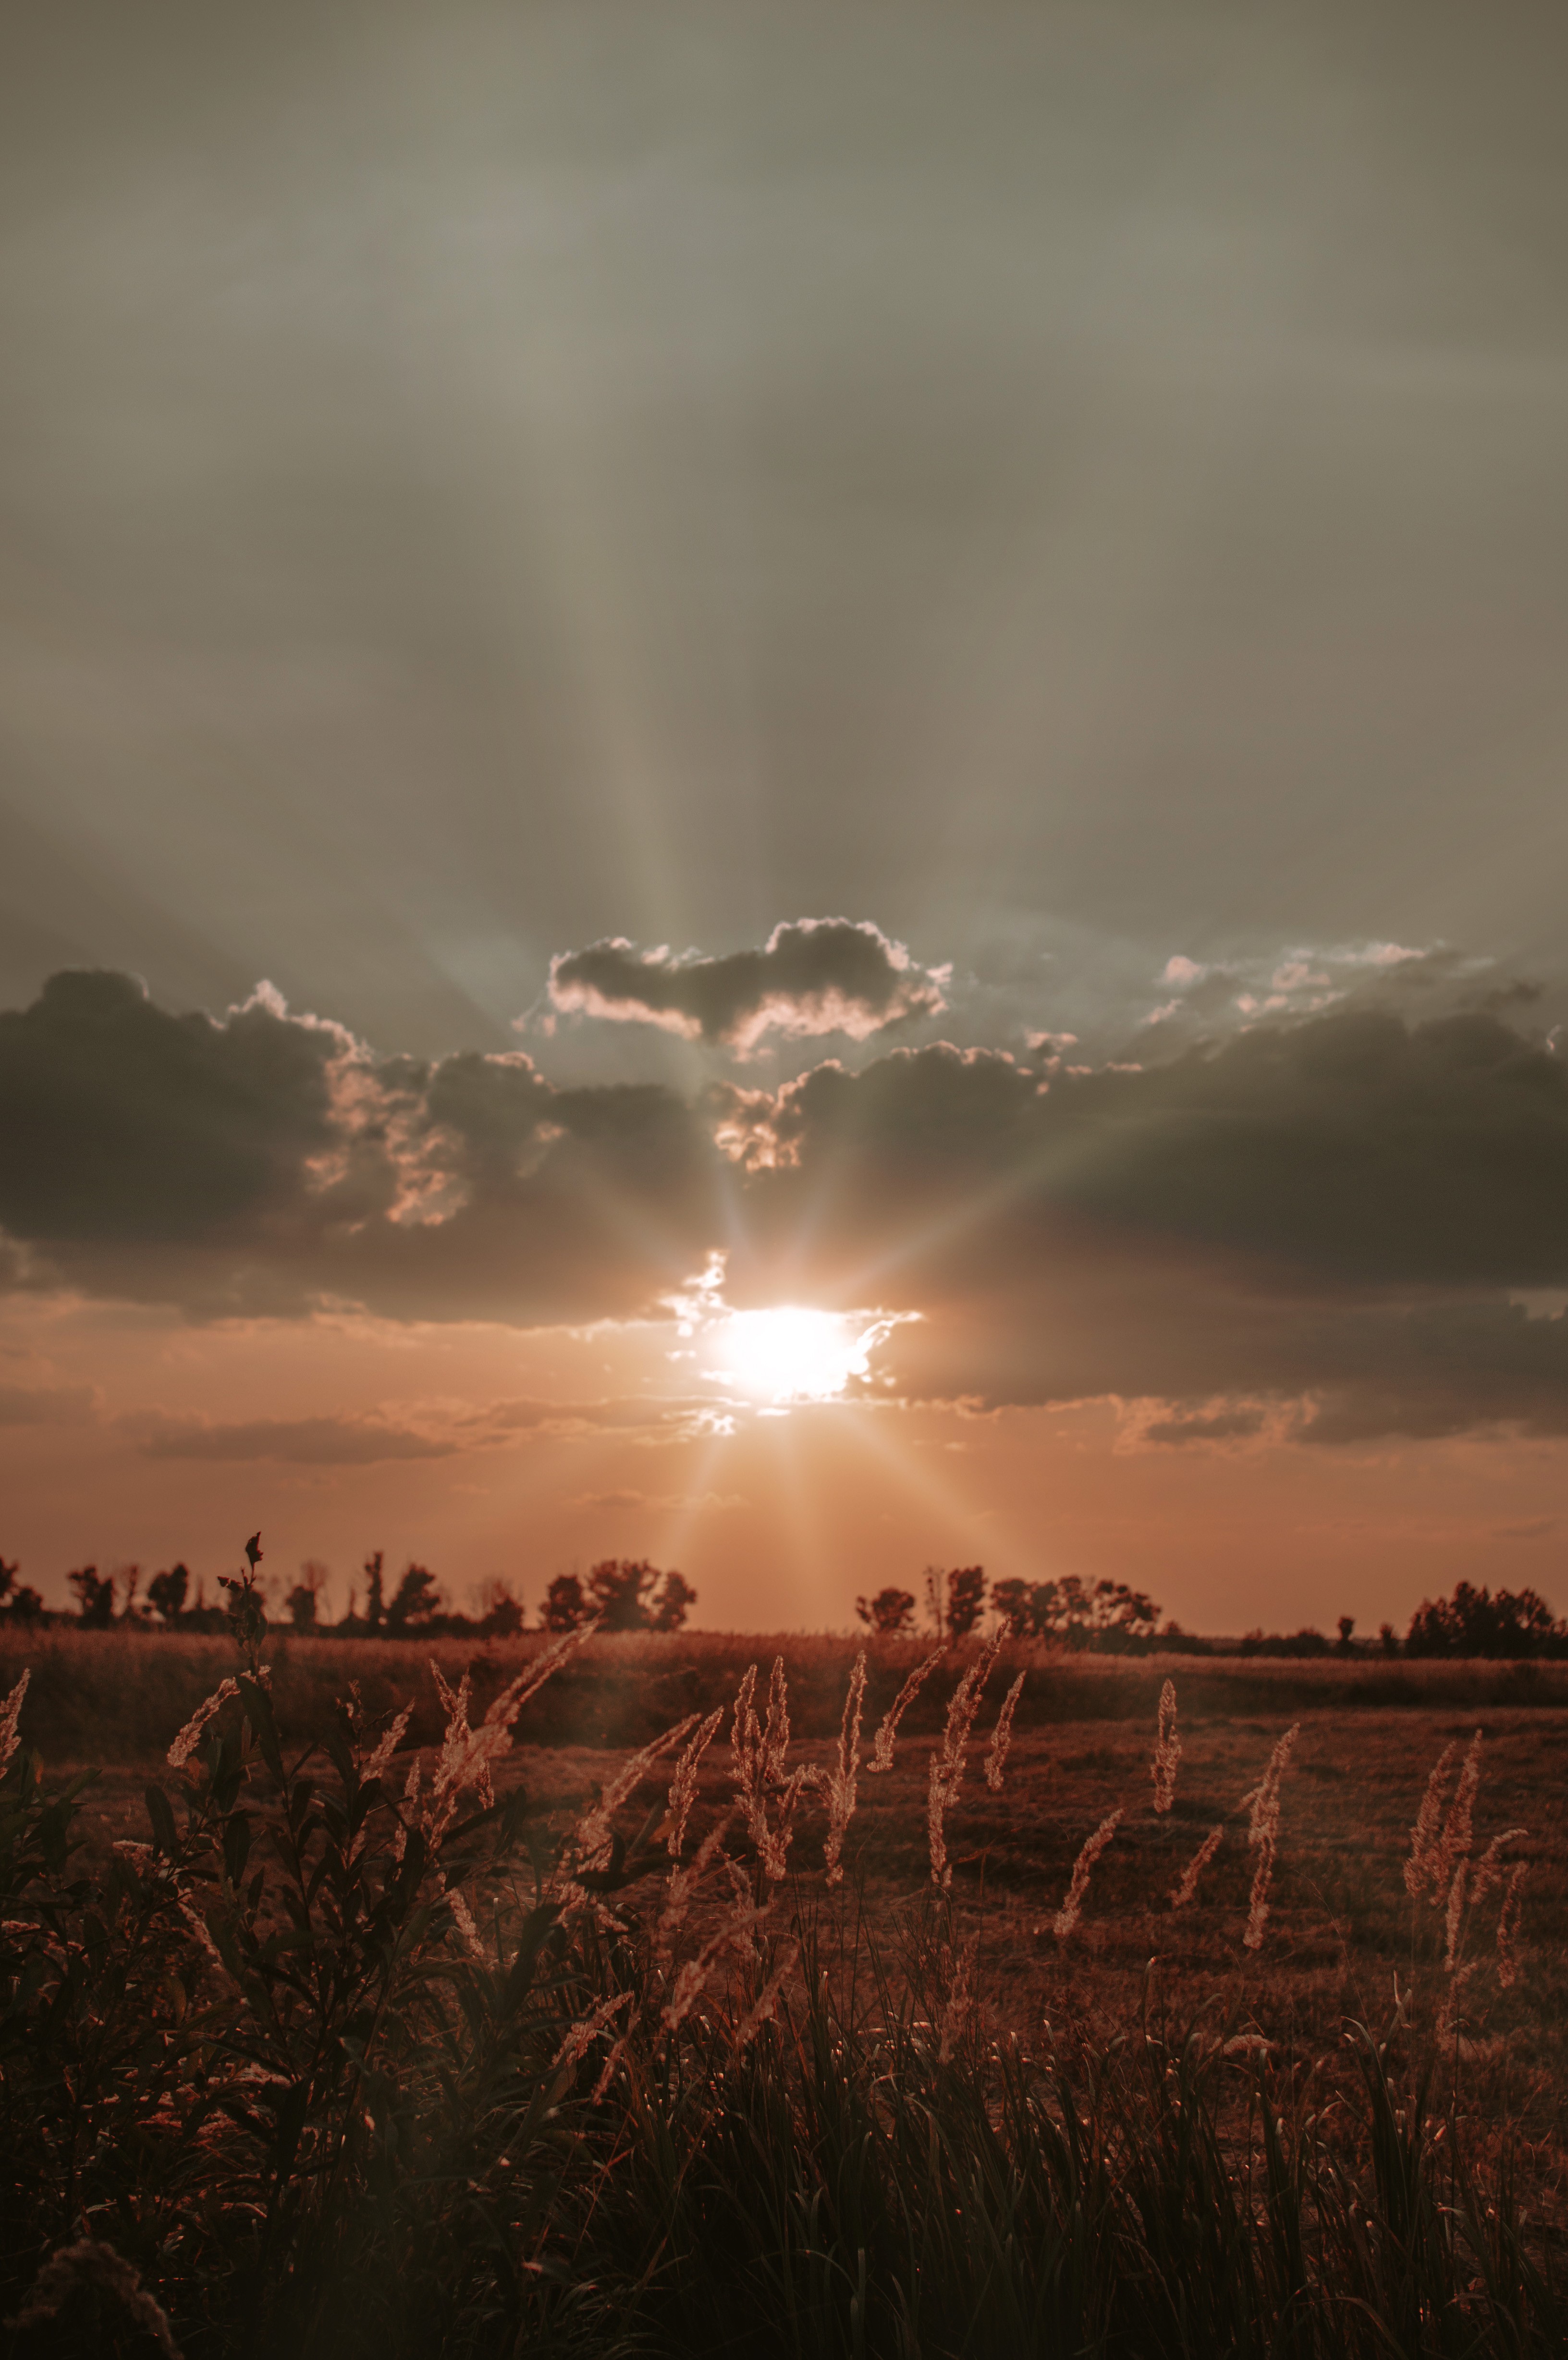
natural, cloud, sky, atmosphere, plant, ecoregion, afterglow, nature, natural landscape, natural environment, dusk, sunset, sunlight, sunrise, atmospheric phenomenon, red sky at morning, cumulus, grass, horizon, landscape, grassland, morning, plain, astronomical object, sun, rural area, tree, meadow, heat, calm, field, dawn, backlighting, prairie, evening, wildlife, meteorological phenomenon, agriculture, wilderness, pasture, soil, darkness, ocean, hill, steppe, wood, wildflower, savanna, farm, night, plant stem, silhouette